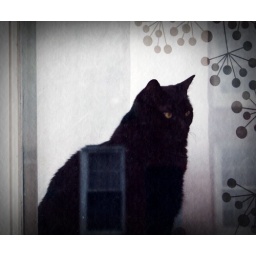
window in a cat